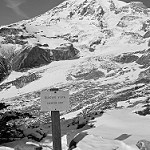
Label: B & W